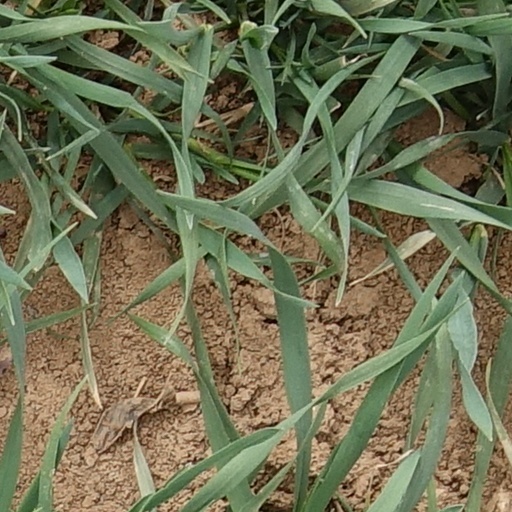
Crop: wheat